Baldwin Park station

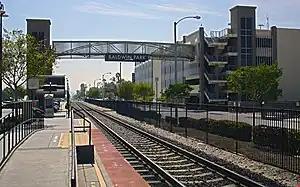
Baldwin Park station platform

Baldwin Park station is a Metrolink train station in Baldwin Park, California, United States, between Pacific Avenue and Ramona Boulevard next to Baldwin Park City Hall. The station is owned by the City of Baldwin Park.